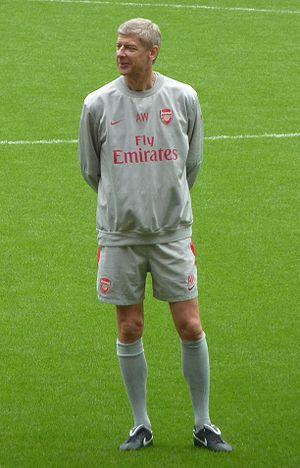
Arsène Wenger né le 22 octobre 1949 à Strasbourg, est un footballeur français évoluant au poste de défenseur entre les années 1963 à 1981. Après sa carrière de joueur, il s'est consacré à la fonction d'entraîneur à l'AS Nancy-Lorraine, à l'AS Monaco, à Nagoya Grampus, puis à Arsenal FC où il restera 22 ans. Le 13 novembre 2019, il est nommé directeur du développement du football mondial à la FIFA.